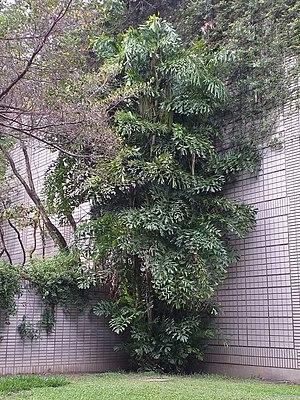
Caryota mitis, Musée national des sciences naturelles, Taichung, Taiwan.
Le Palmier à Queue de Poisson de Birmanie, Caryota mitis est un palmier du genre Caryota originaire d'Asie du Sud-Est.